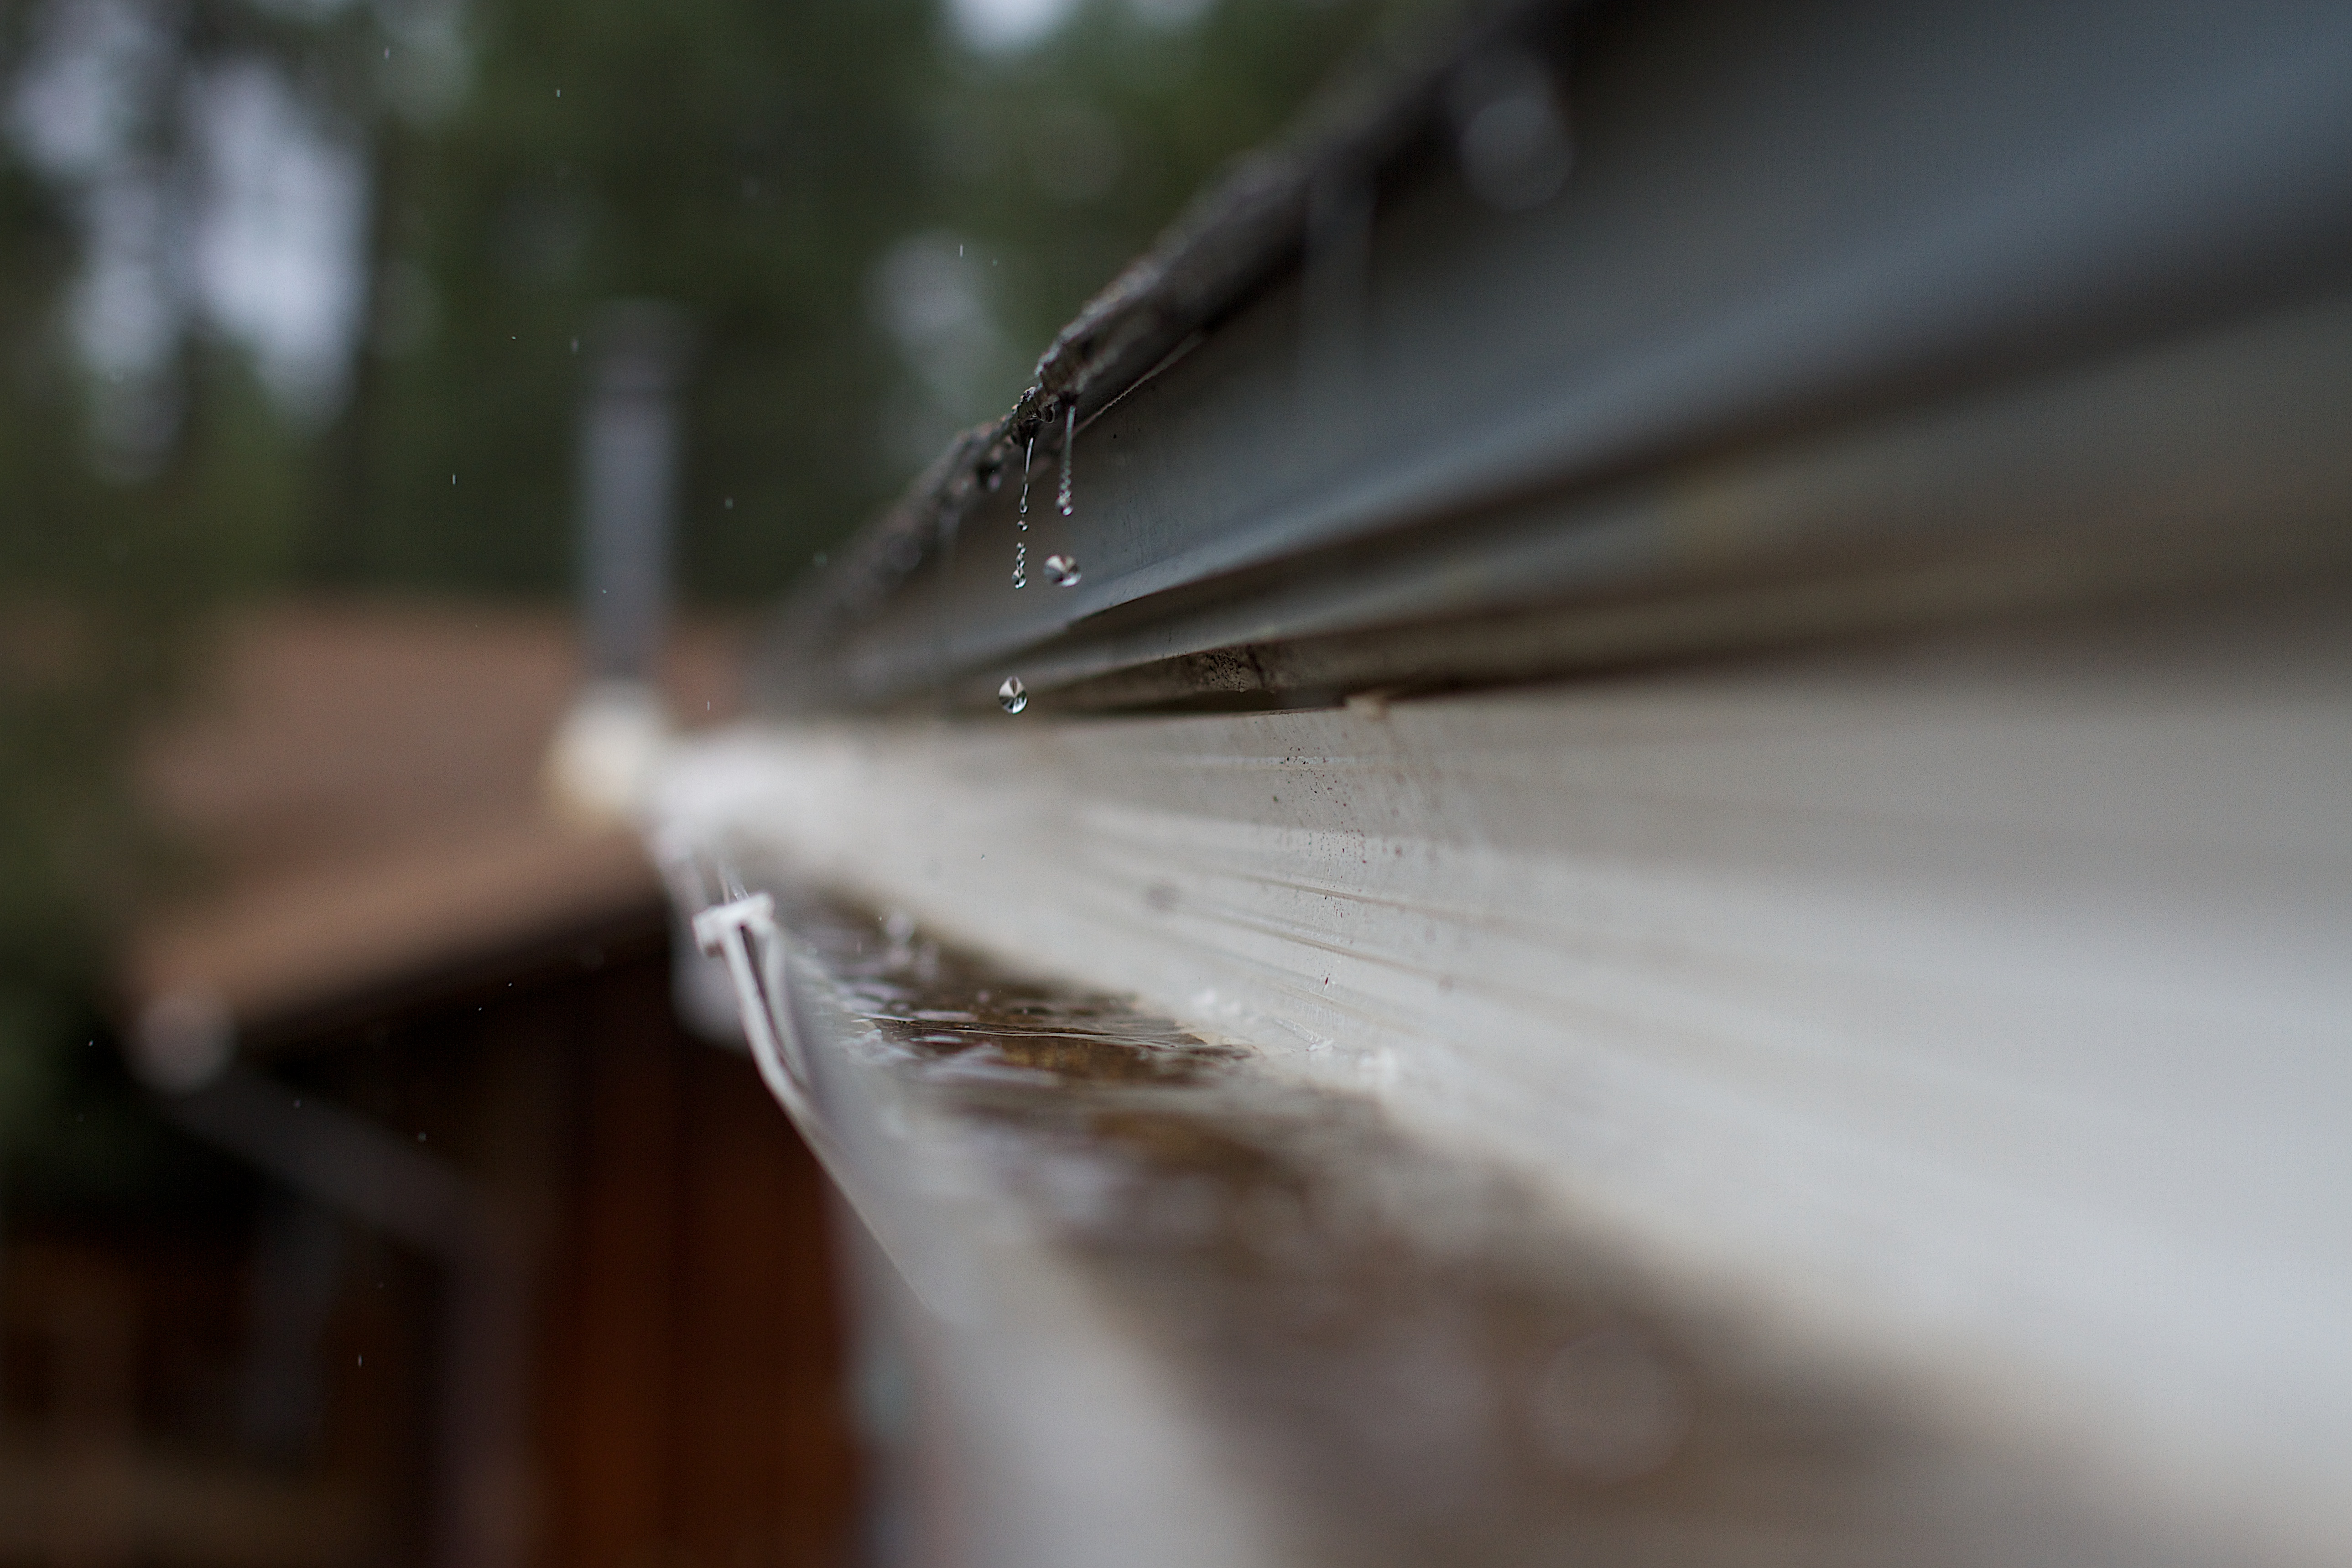
water, drop, wing, light, photography, sunlight, rain, leaf, insect, invertebrate, close up, macro photography